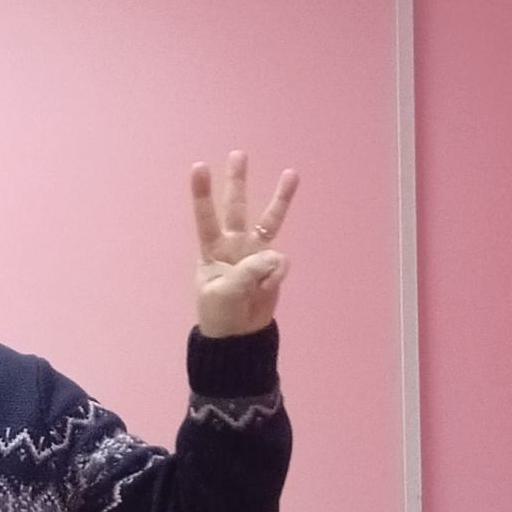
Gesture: three